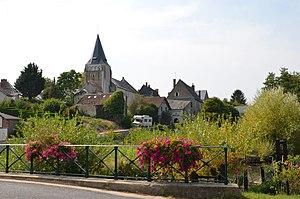
Vue du pont face à l'église
Mesland est une commune française située dans le département de Loir-et-Cher en région Centre-Val de Loire.